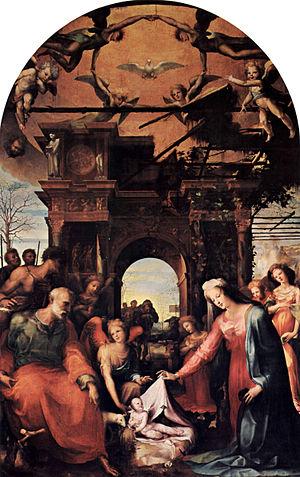
Domenico di Giacomo di Pace, dit Domenico Beccafumi ou Beccafumi, né entre 1484 et 1486 à Valdibiena, près de Montaperti, à quelques kilomètres de Sienne, en Toscane et mort le 15 mai 1551 à Sienne, est un peintre et sculpteur maniériste italien.